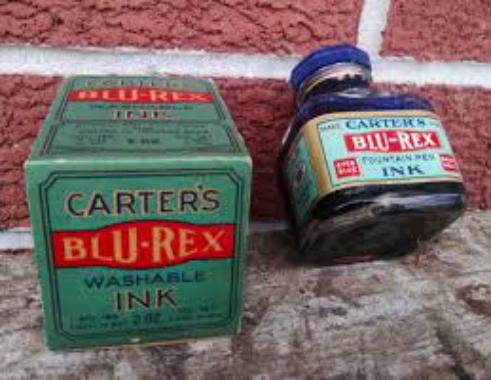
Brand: Carter's Ink
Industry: Necessities